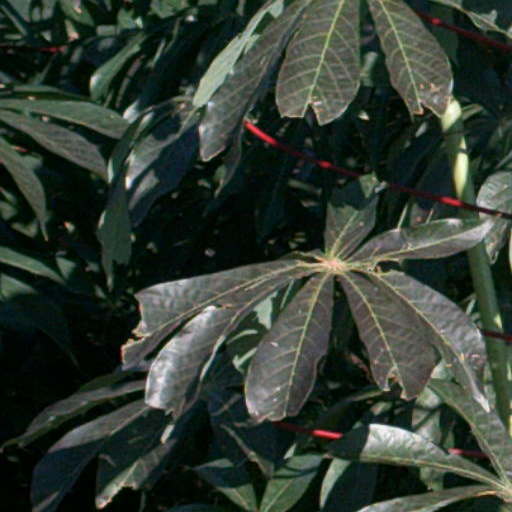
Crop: cassava